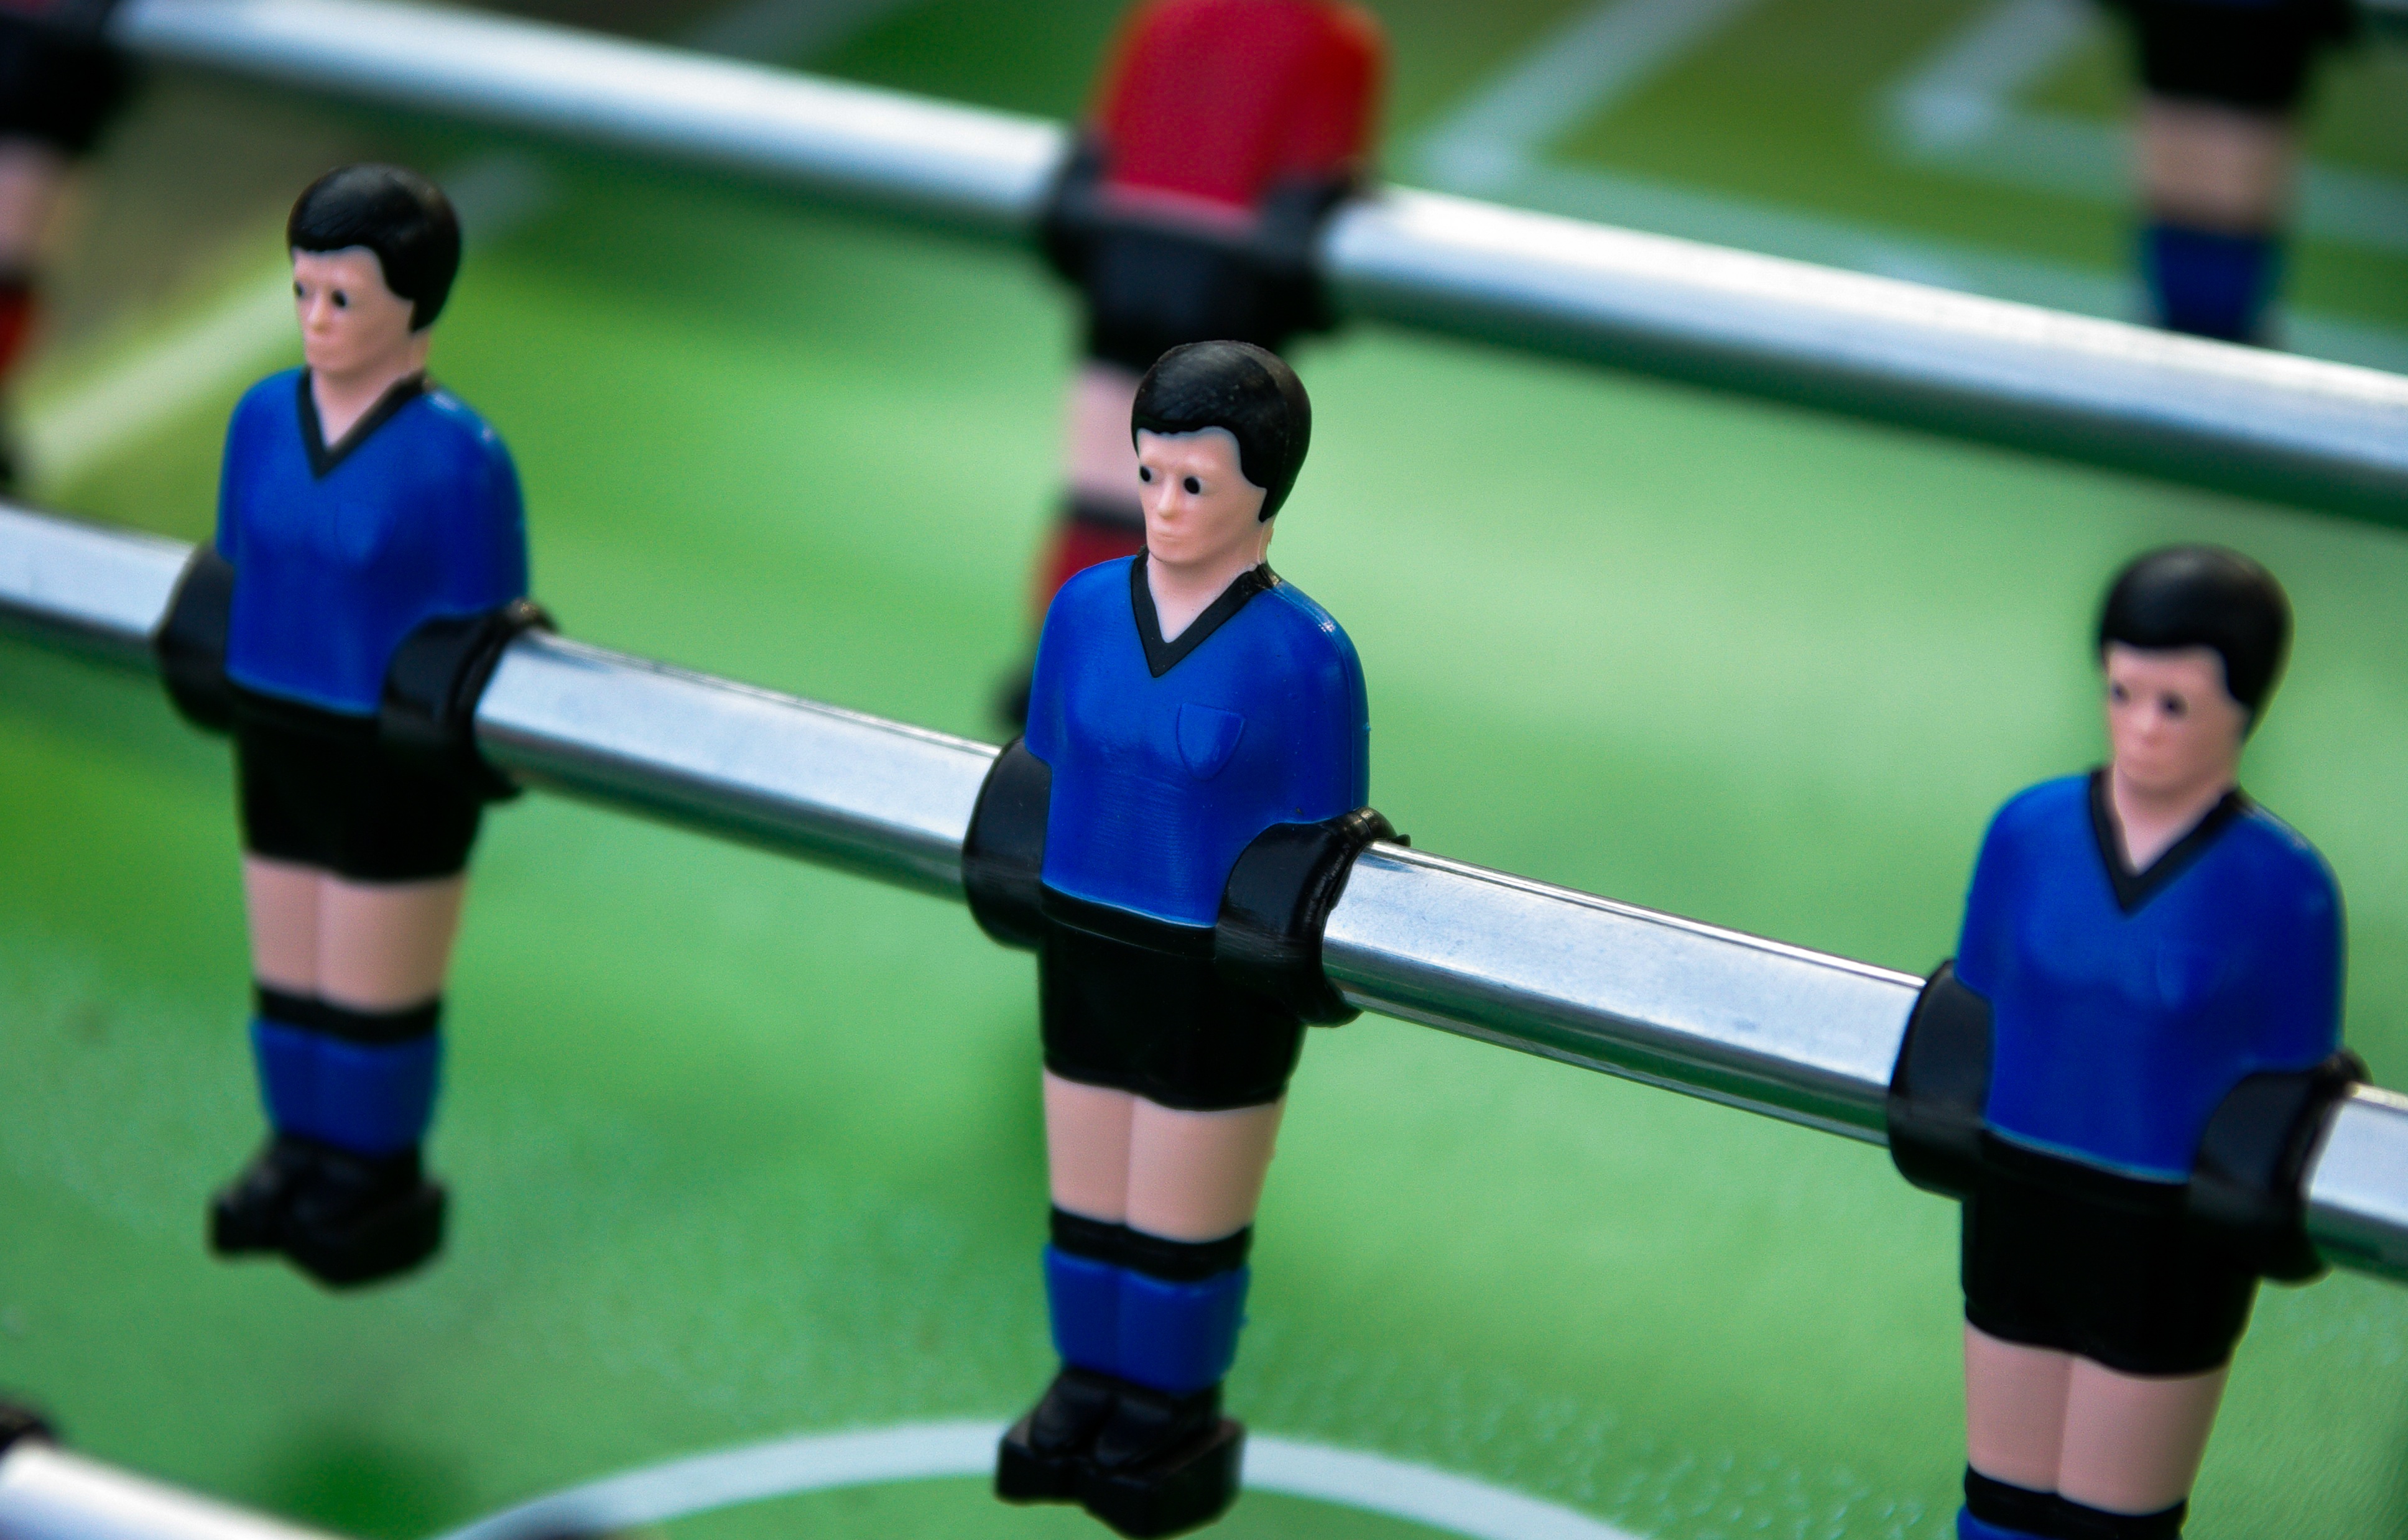
sport, football, player, foosball, sports, volleyball, sport venue, ball over a net games